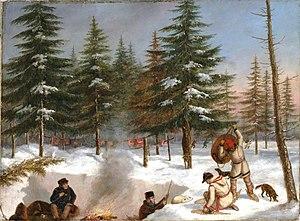
Ayant des rôles culturels et économiques importants, la chasse au Québec est pratiquée par environ 300 000 personnes alors que le piégeage est pratiqué par environ 7 300 personnes. Environ 23 % des chasseurs canadiens sont des Québécoises et Québécois alors la proportion est d'environ 16 % pour les trappeurs canadiens. Encadrée par la Loi sur la conservation et la mise en valeur de la faune, ces pratiques s'articulent autour d'un réseau structuré d'établissements fauniques.